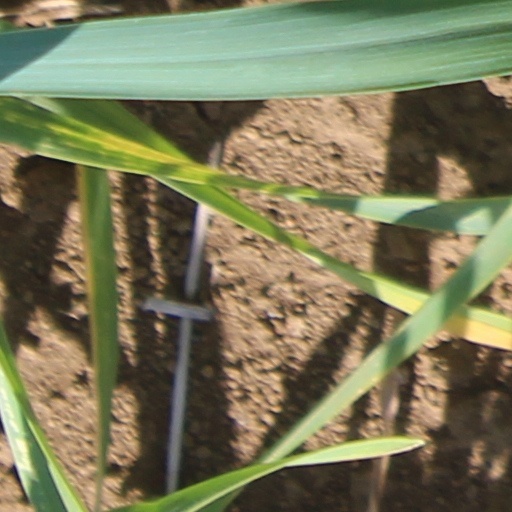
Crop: wheat